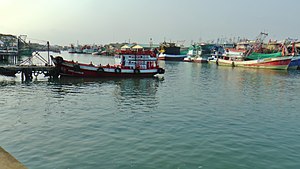
Rayong
Havnen i Rayong
Rayong eller Rayong by er hovedbyen i Rayong provinsen i det østlige Thailand. Naboprovinserne er mod vest Chonburi, mod øst Chanthaburi. Mod syd er Thailandbugten.